Fula people

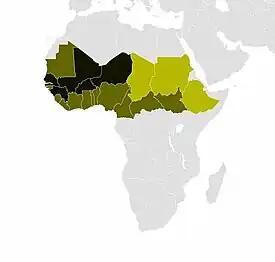
A distribution map of Fula people. Dark green: a major ethnic group; Medium: significant; Light: minor.

The Fula people are widely distributed, across the Sahel from the Atlantic coast to the Red Sea, particularly in West Africa. In addition, many also speak other languages of the countries they inhabit, making many Fulani bilingual or even trilingual. Such languages include French, Hausa, Bambara, Wolof, Soninke, and Arabic.